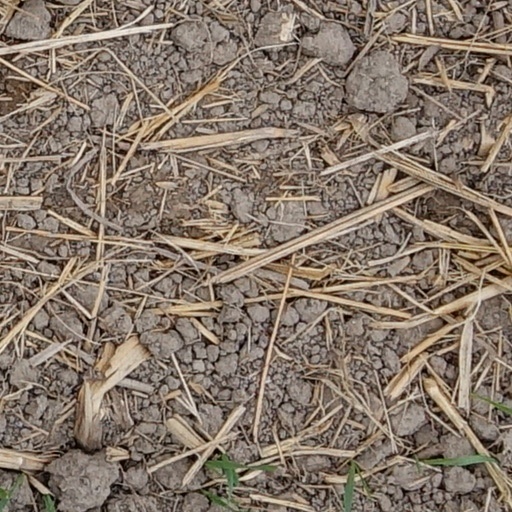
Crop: wheat